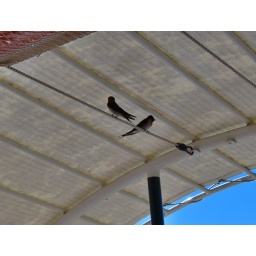
birds living in the boat